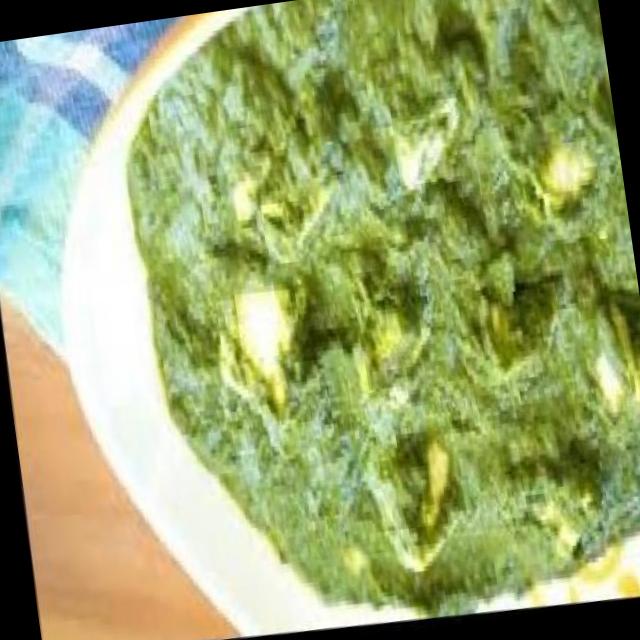
Dish: palak_paneer